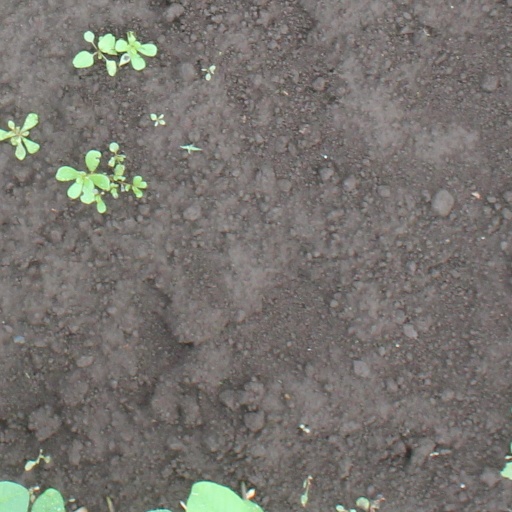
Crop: soybean